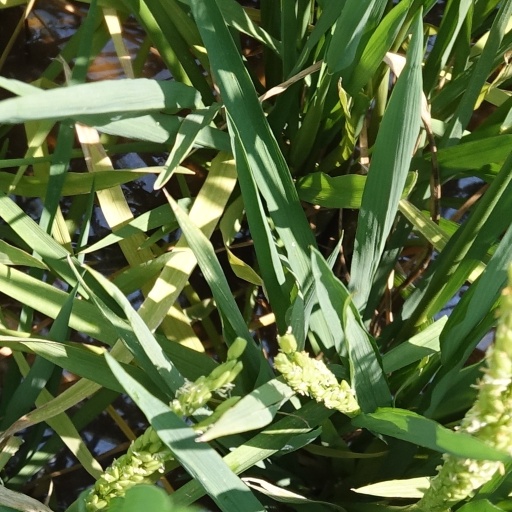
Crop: rice